Du battant des lames au sommet des montagnes

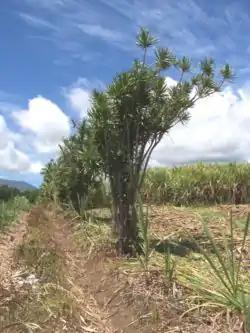
This 2006 photograph shows how "Dracaena reflexa" could be used to show the concessions' limits.

The relatively simple system of land distribution, made possible by applying the expression of the East India Company, allowed the landowners to dispose with legal measurement units: each owner could guess the extent of his property by looking at nature. Thus they only needed to plant distinctive species, such as "Dracaena reflexa", to make the boundaries visible and make them known to the neighbours.